Architecture in Middle-earth

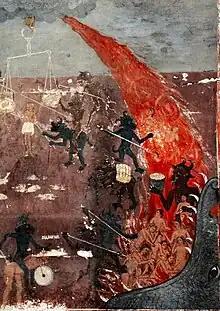
Isengard: an "industrial hell", as Tolkien wrote "tunneled .. dark .. deep .. graveyard of unquiet dead .. furnaces". Medieval fresco of hell, St Nicholas in Raduil, Bulgaria

Tolkien's evil realms of the Dark Lord Sauron and the fallen Wizard Saruman are damaged lands around tall dark towers. Sauron's tower is Barad-dûr, in the volcanic land of Mordor; Saruman's is Orthanc, in the polluted industrial enclosure of Isengard. David Oberhelman, in "The J. R. R. Tolkien Encyclopedia", writes that Tolkien's towers can signify creativity and the desire for transcendence and immortality: or hubris, overreach, and antagonism. He notes that there are many towers in "The Silmarillion", signifying "celestial power". Such high seats are matched by the high mountain Taniquetil, where both Manwe and Varda, powerful Valar, dwell. That high place itself, Oberhelman writes, has a bright reflection in Amon Hen, the Seat of Seeing in Middle-earth, and a dark one in Barad-dûr.